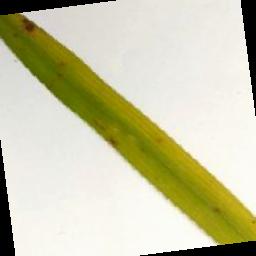
Label: Rice___Brown_Spot